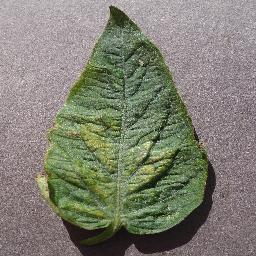
Label: Tomato___Spider_mites Two-spotted_spider_mite